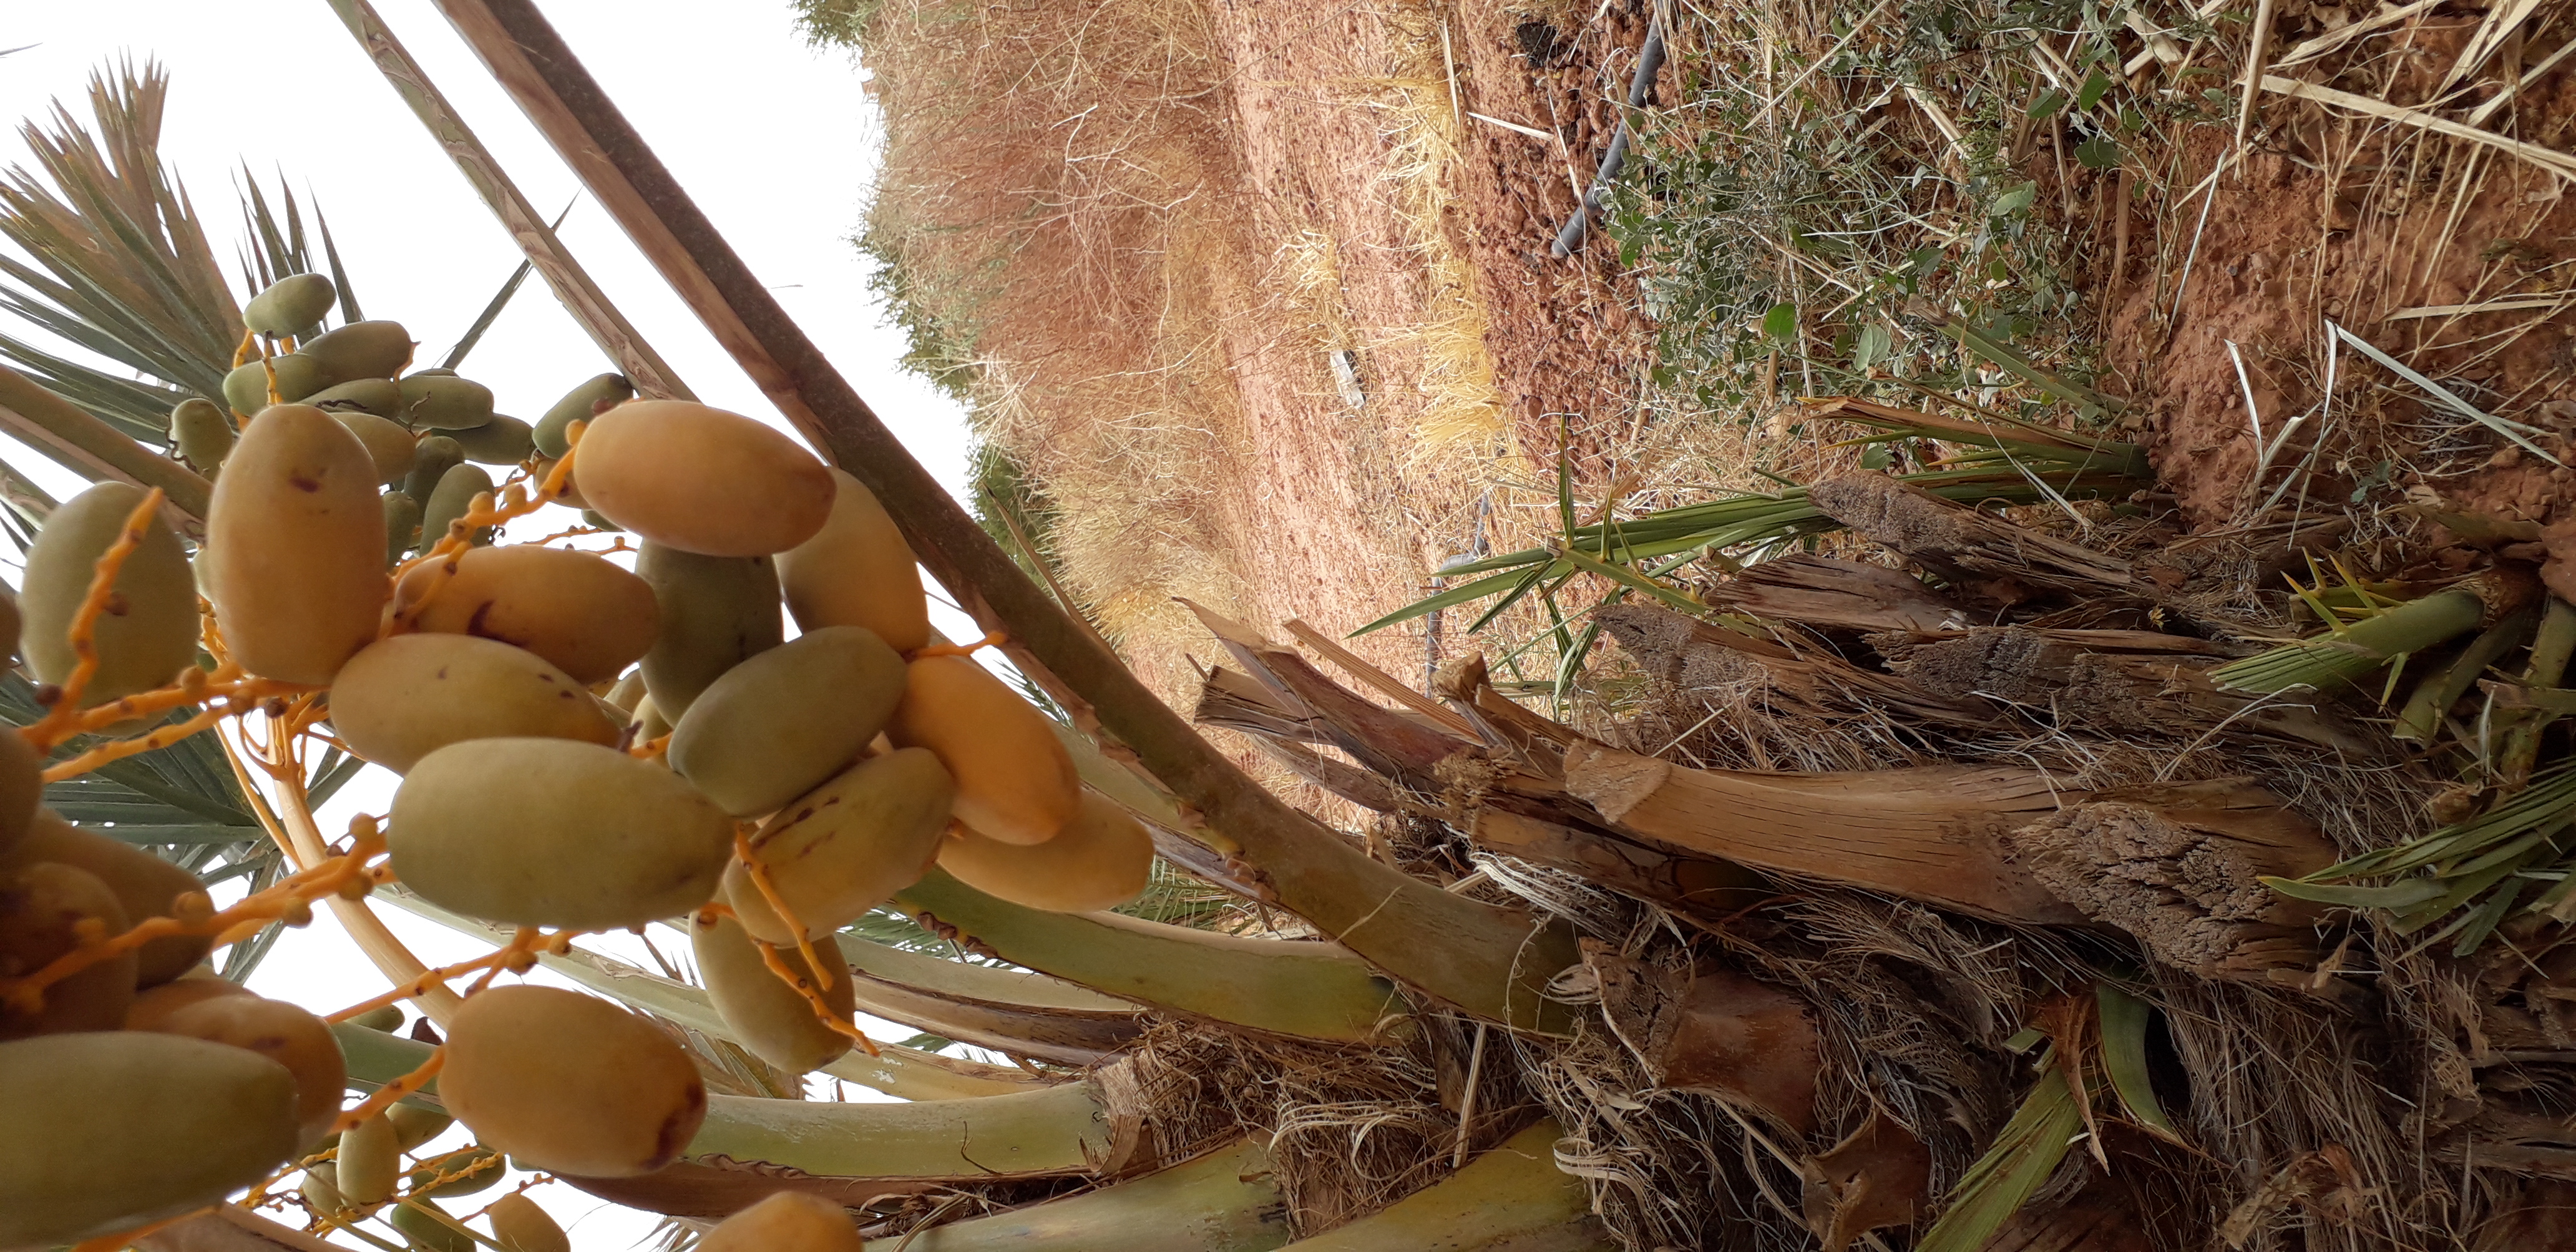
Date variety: Boumajhoul